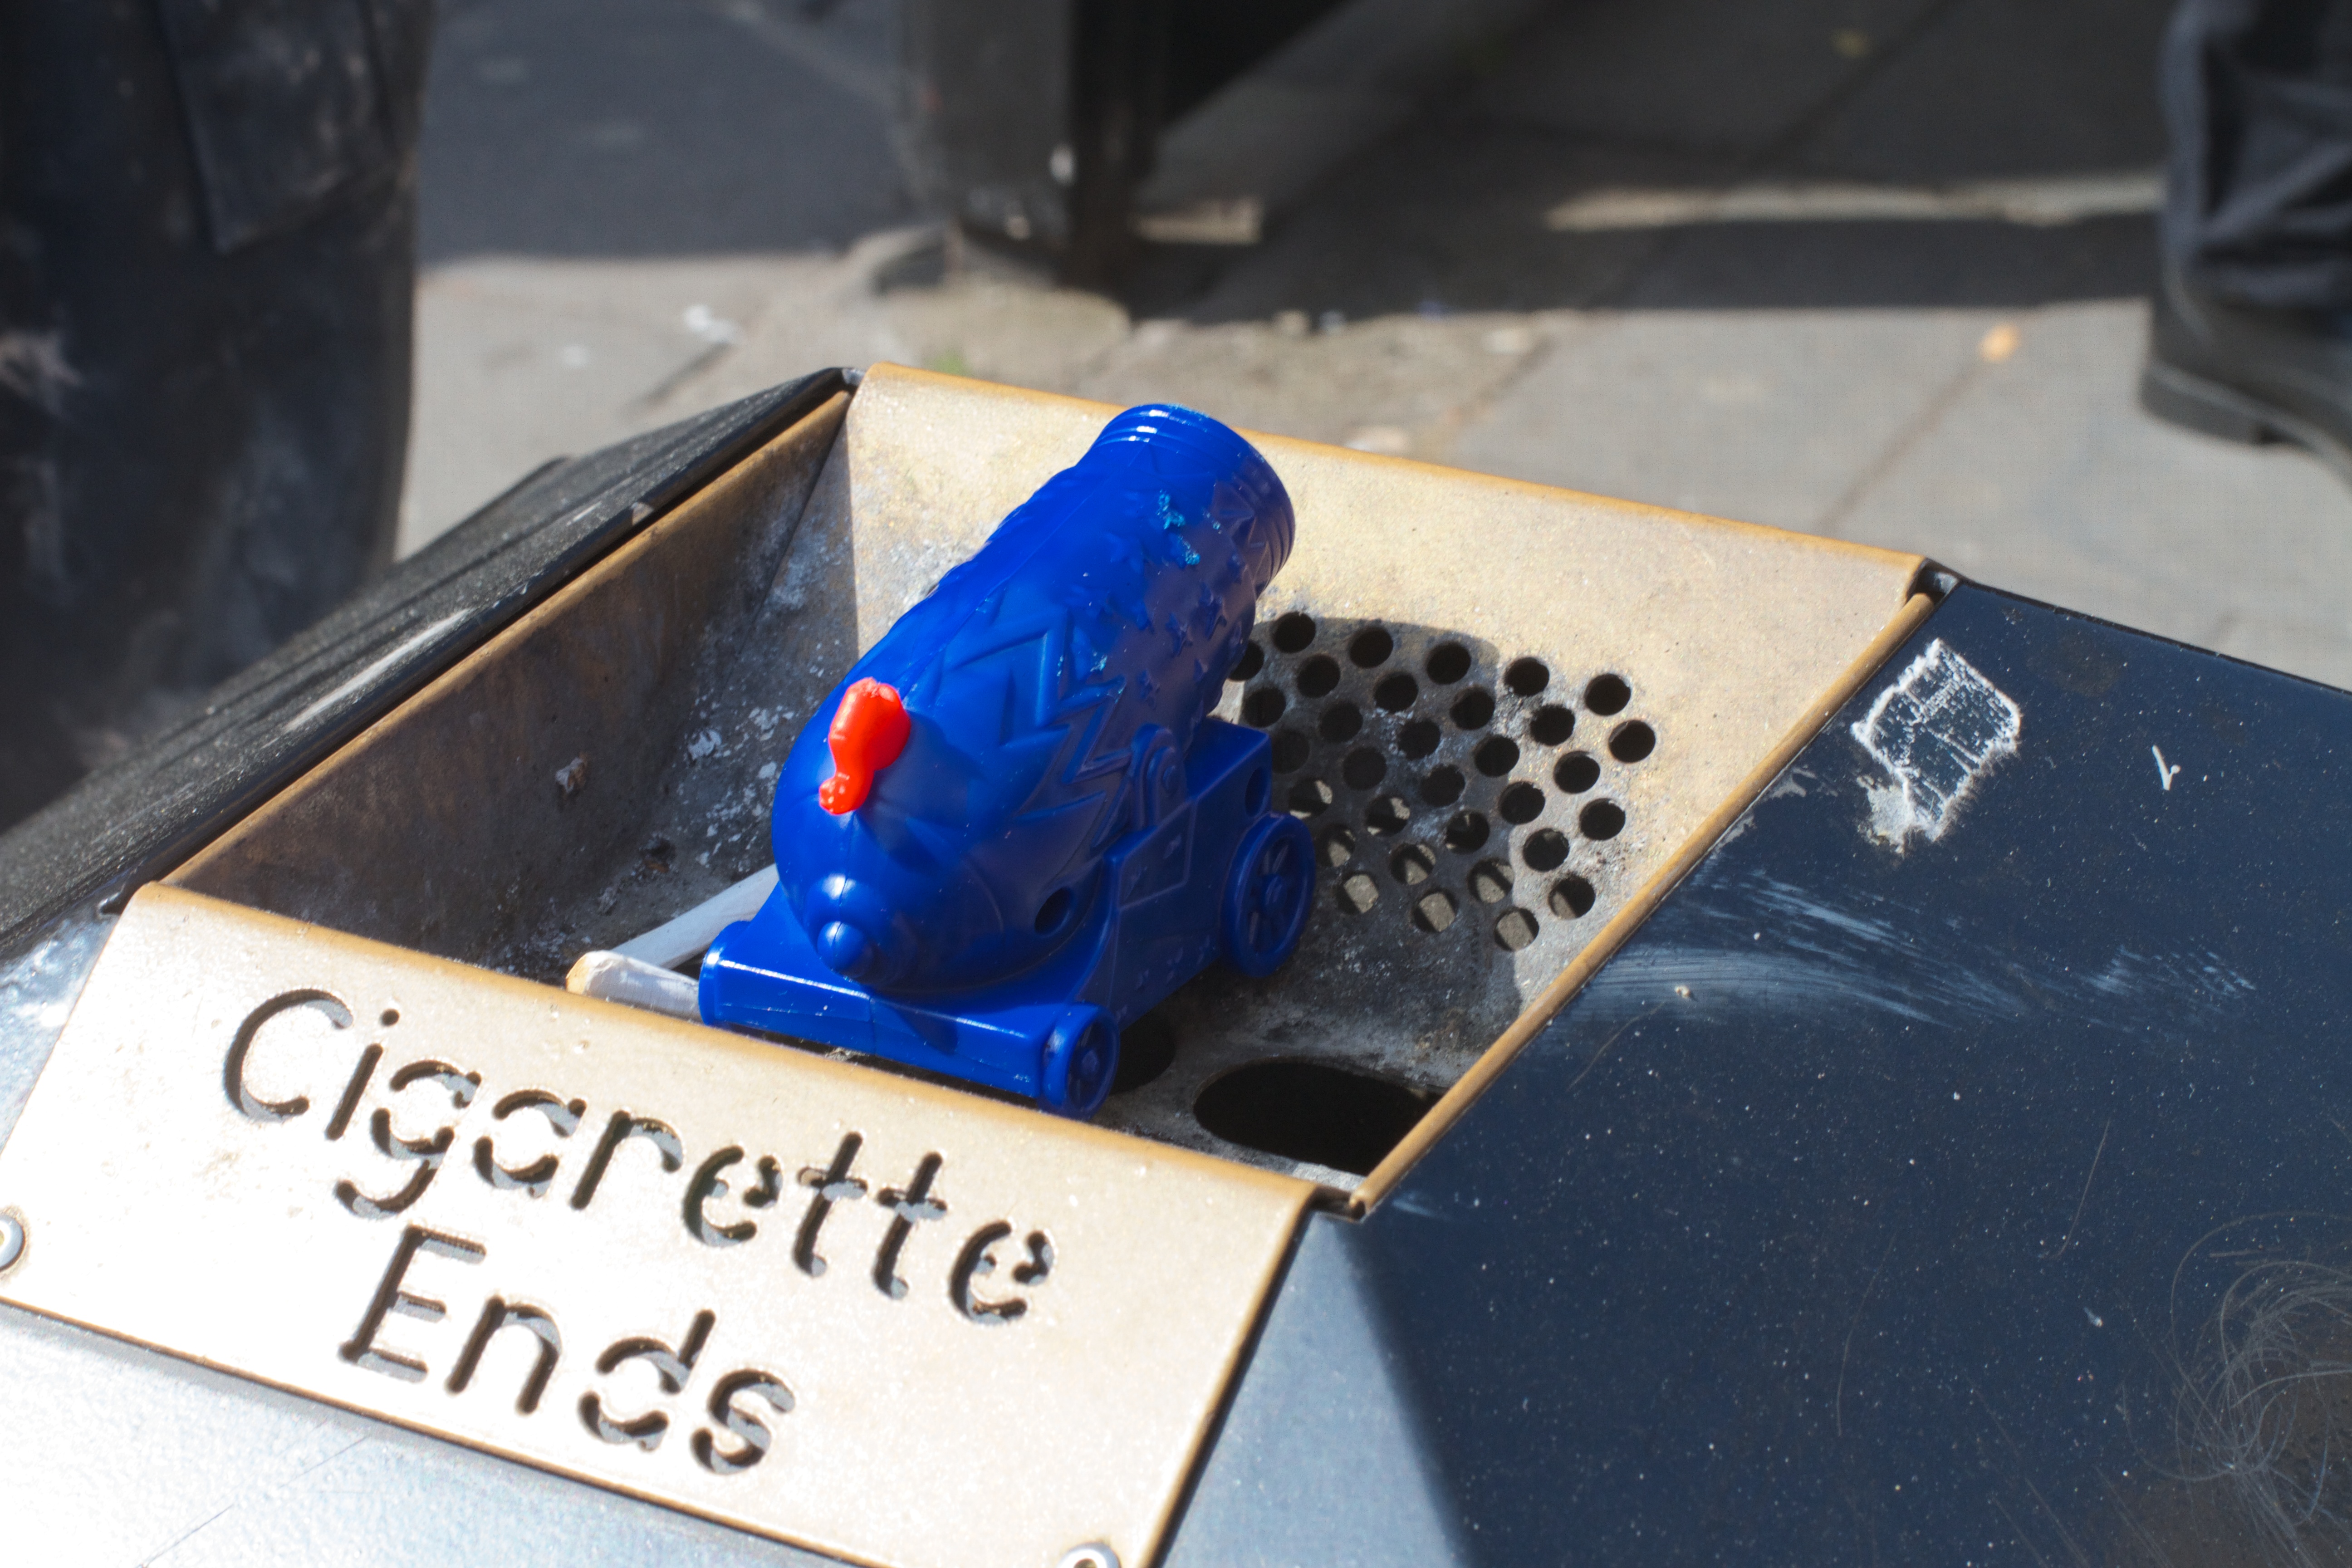
color, blue